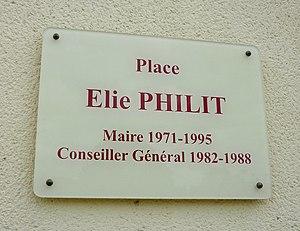
Plaque de la place Elie-Philit, à Port-Sainte-Foy-et-Ponchapt (Dordogne). Ancienne place de l'Ancien temple (nouveau nom inauguré en 2013).
Port-Sainte-Foy-et-Ponchapt est une commune du Sud-Ouest de la France, située dans le département de la Dordogne, en région Nouvelle-Aquitaine.